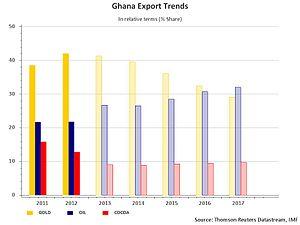
Bien que des quantités commerciales de réserves de pétrole offshore au Ghana aient été découvertes dans les années 1970, la production, en 1990, était encore négligeable. En 1983, le gouvernement a créé la Ghana National Petroleum Corporation pour promouvoir l'exploration et la production, et la société a conclu des accords avec un certain nombre d'entreprises étrangères. Cela permit notamment à Amoco d'obtenir dix blocs offshore de prospection entre Ada et la frontière ouest avec le Togo. Petro Canada International a prospecté dans le bassin de la rivière Tano, et Diamond Shamrock dans le bassin de Keta. En 1989, trois entreprises, deux Américaines et une néerlandaise, ont dépensé 30 millions de dollars pour forer des puits dans le bassin de Tano. Le 21 juin 1992, un bassin offshore de Tano produisait environ 6 900 barils de pétrole par jour.